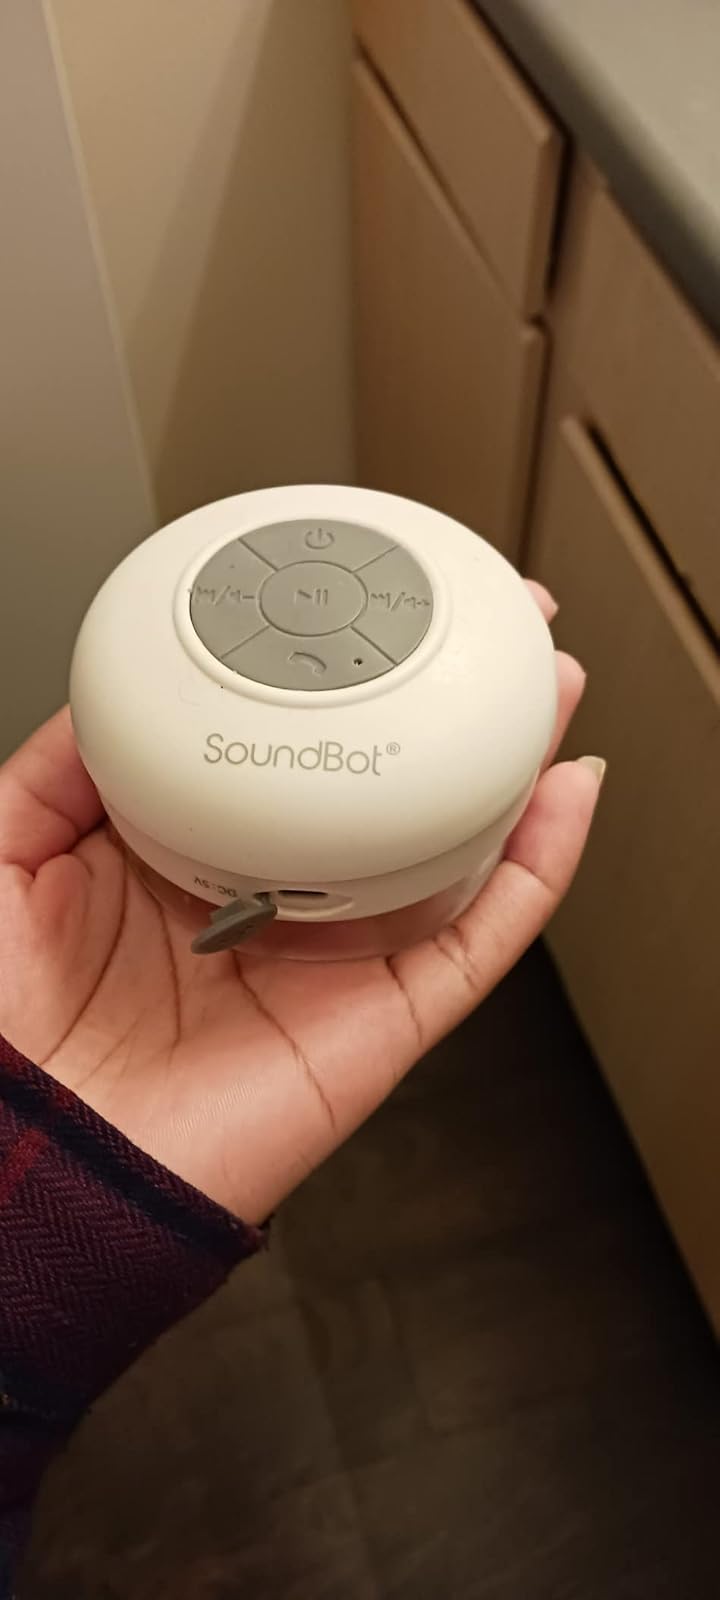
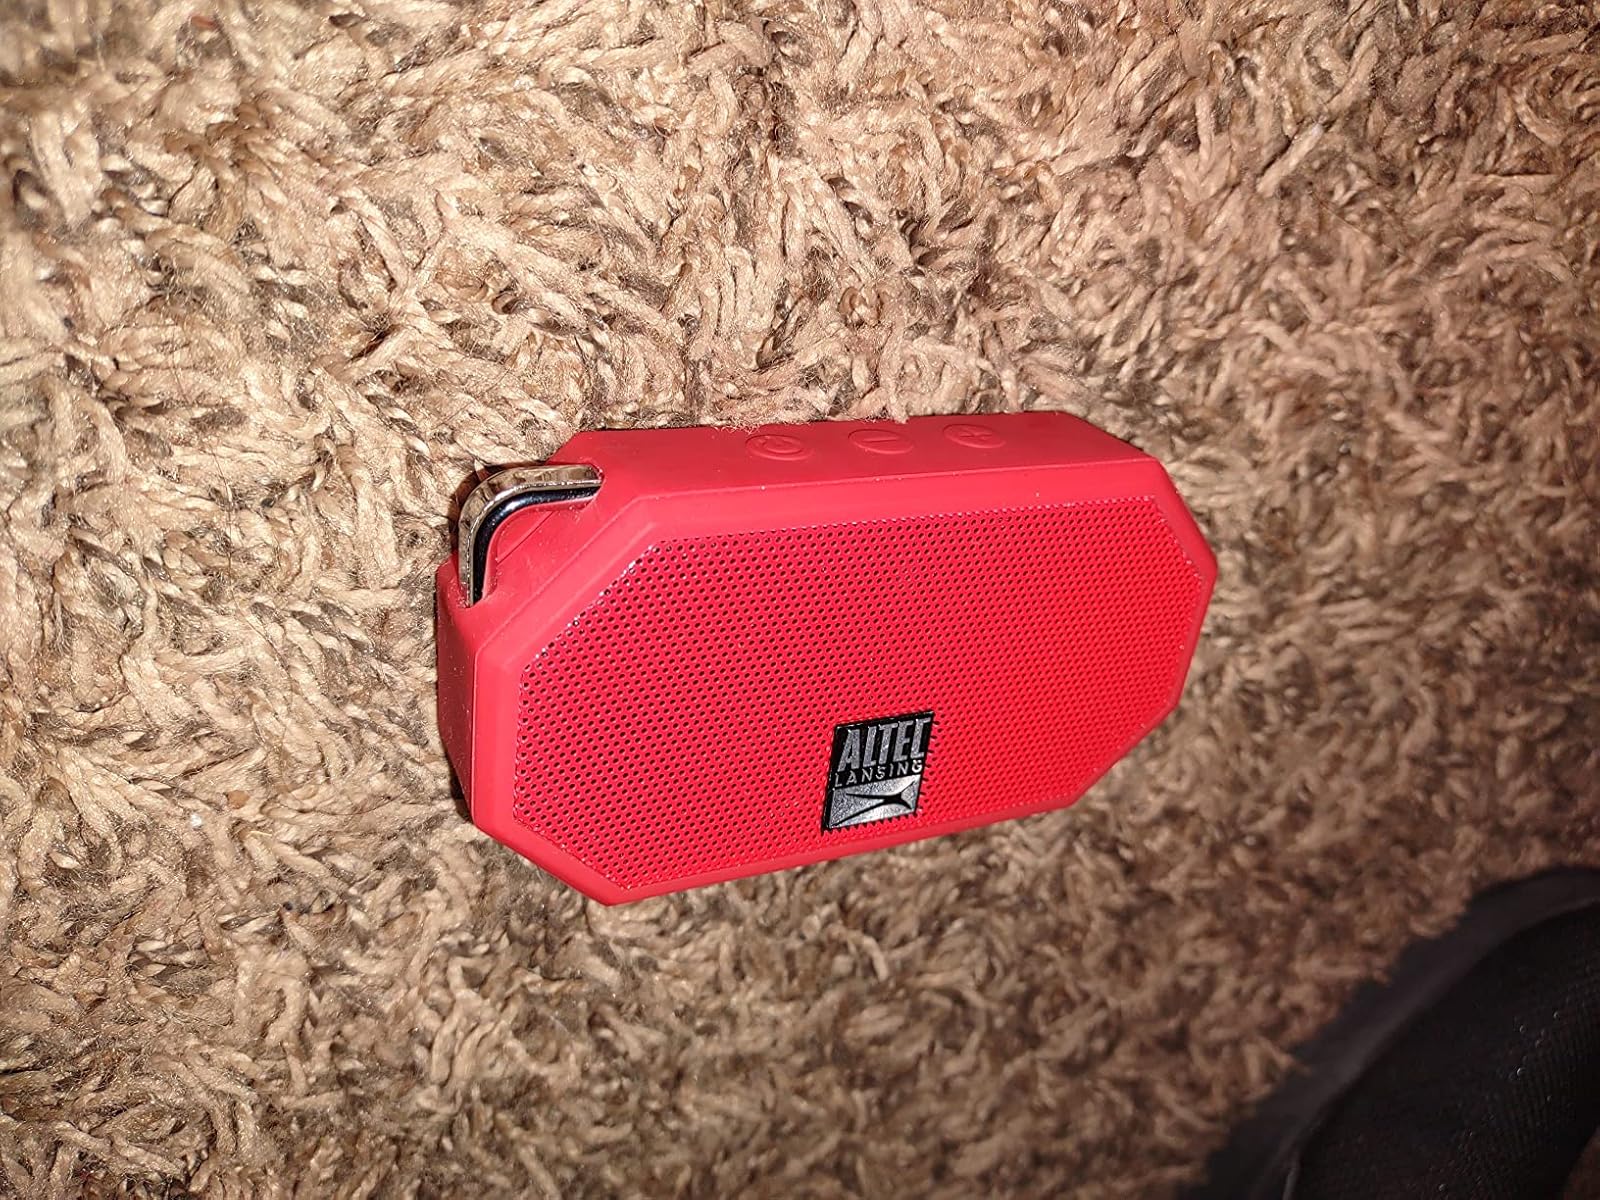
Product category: speaker
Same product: no